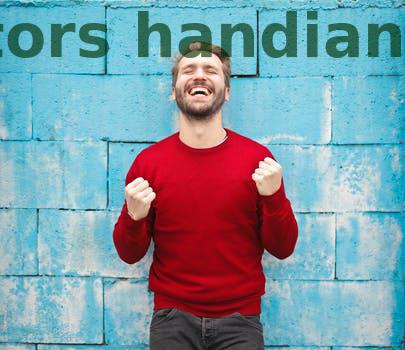
Label: Watermark